Ivan Král

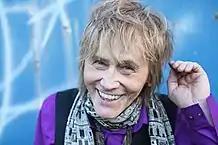
Ivan Král in front of a graffiti-ed rail car in Michigan 2017.

In 1989, the Berlin Wall fell and the Velvet Revolution brought Communism to an end in Czechoslovakia. Král returned to Prague in 1993, and began working with other rock artists to develop the new Czech rock scene, using his experiences in the West to develop Czech talent and working as a songwriter, producer and musician.